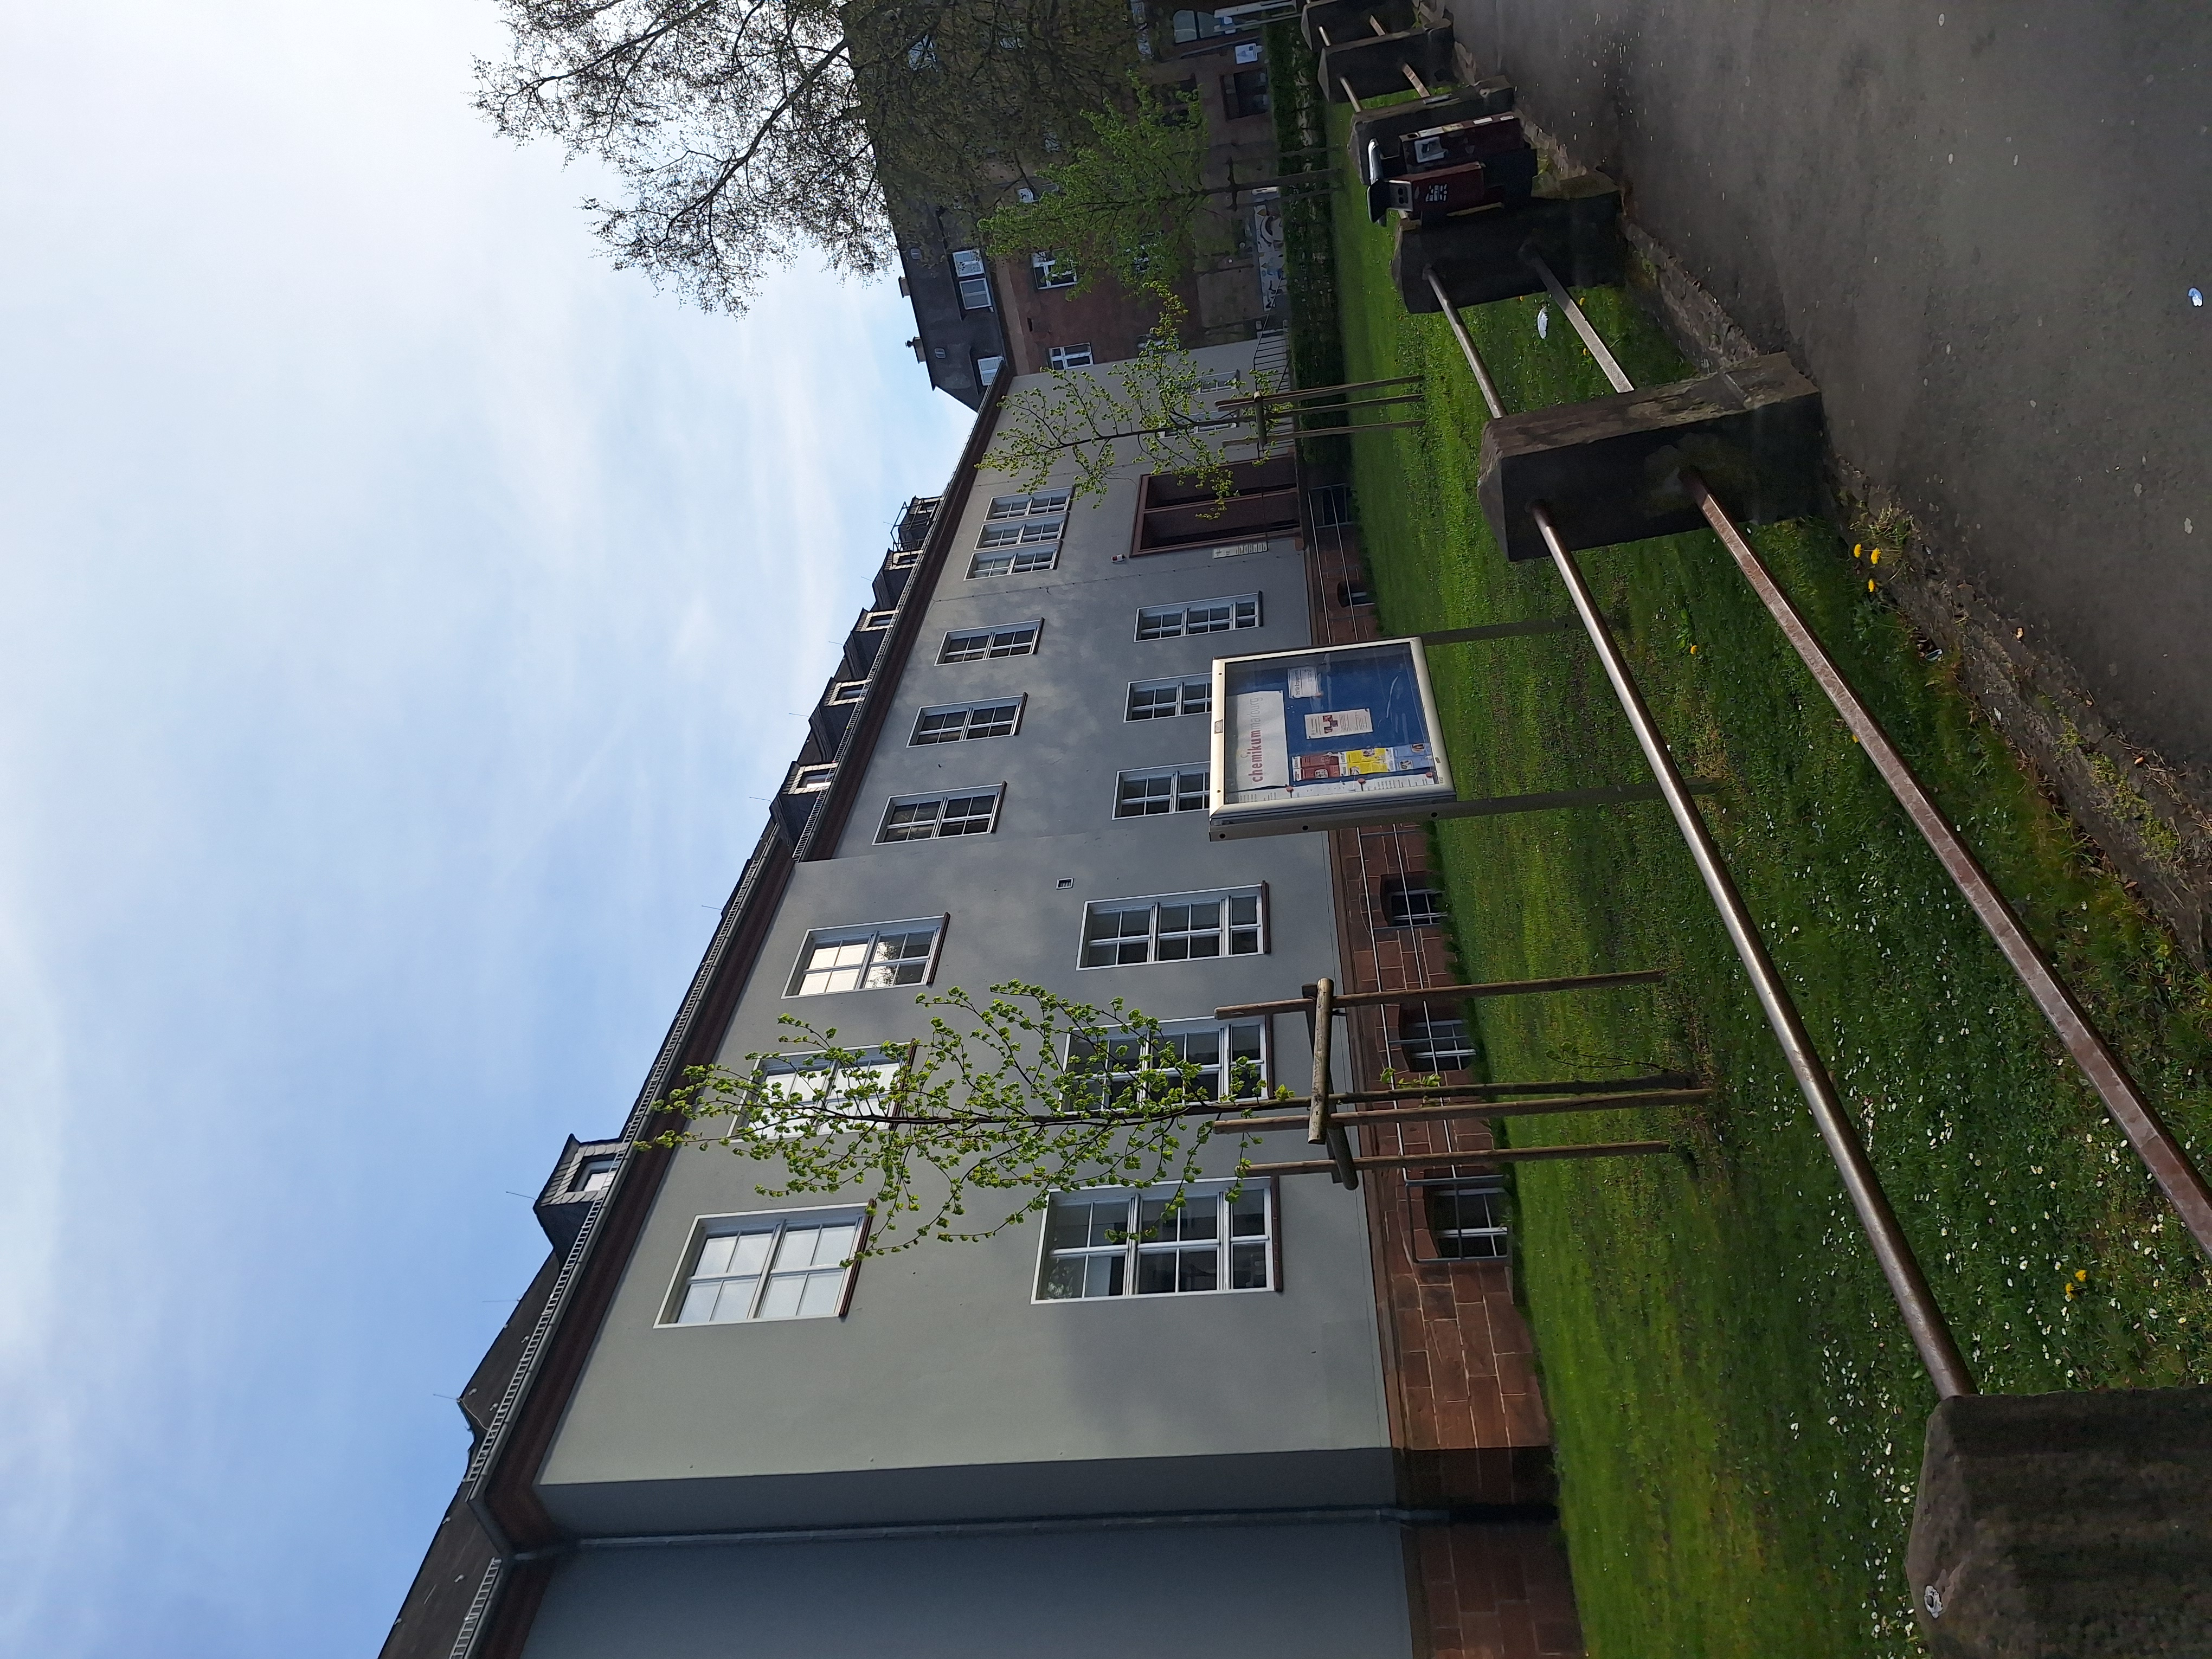
Building: Bahnhofstraße 7